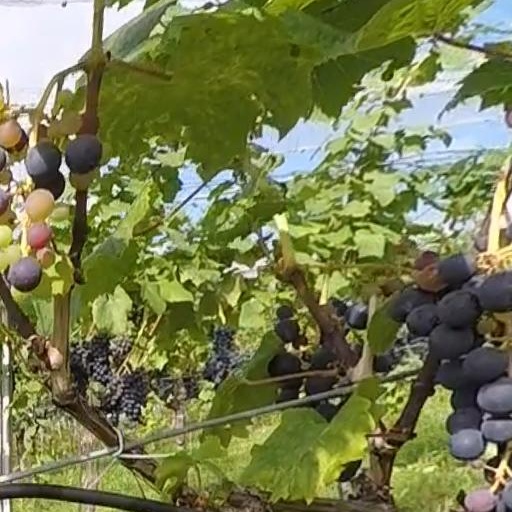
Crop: grape